Question: Please indicate a possible affordance area of the bicycle that can be used for sitting on
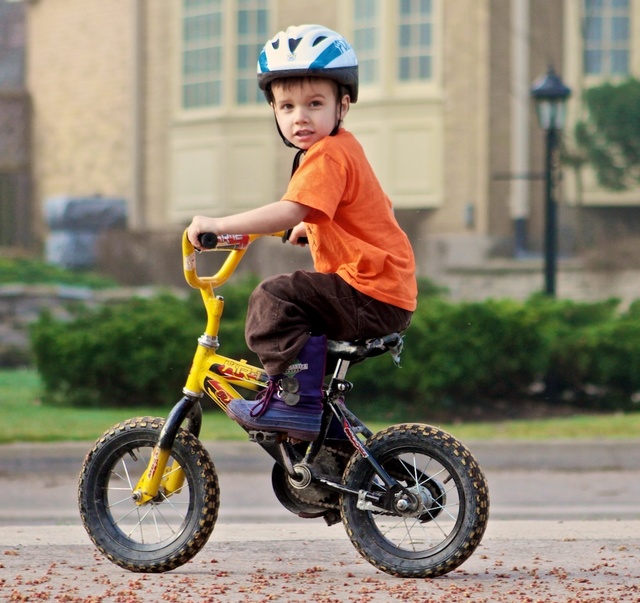
Answer: [311.5, 332, 398.5, 359]